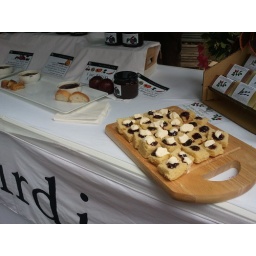
we had our first market stall at addison road markets in marrickville, sydney. we had a great day.